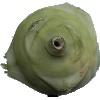
Label: kohlrabi